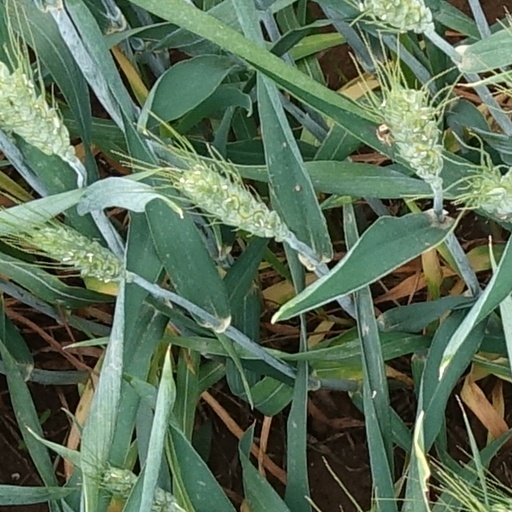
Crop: wheat